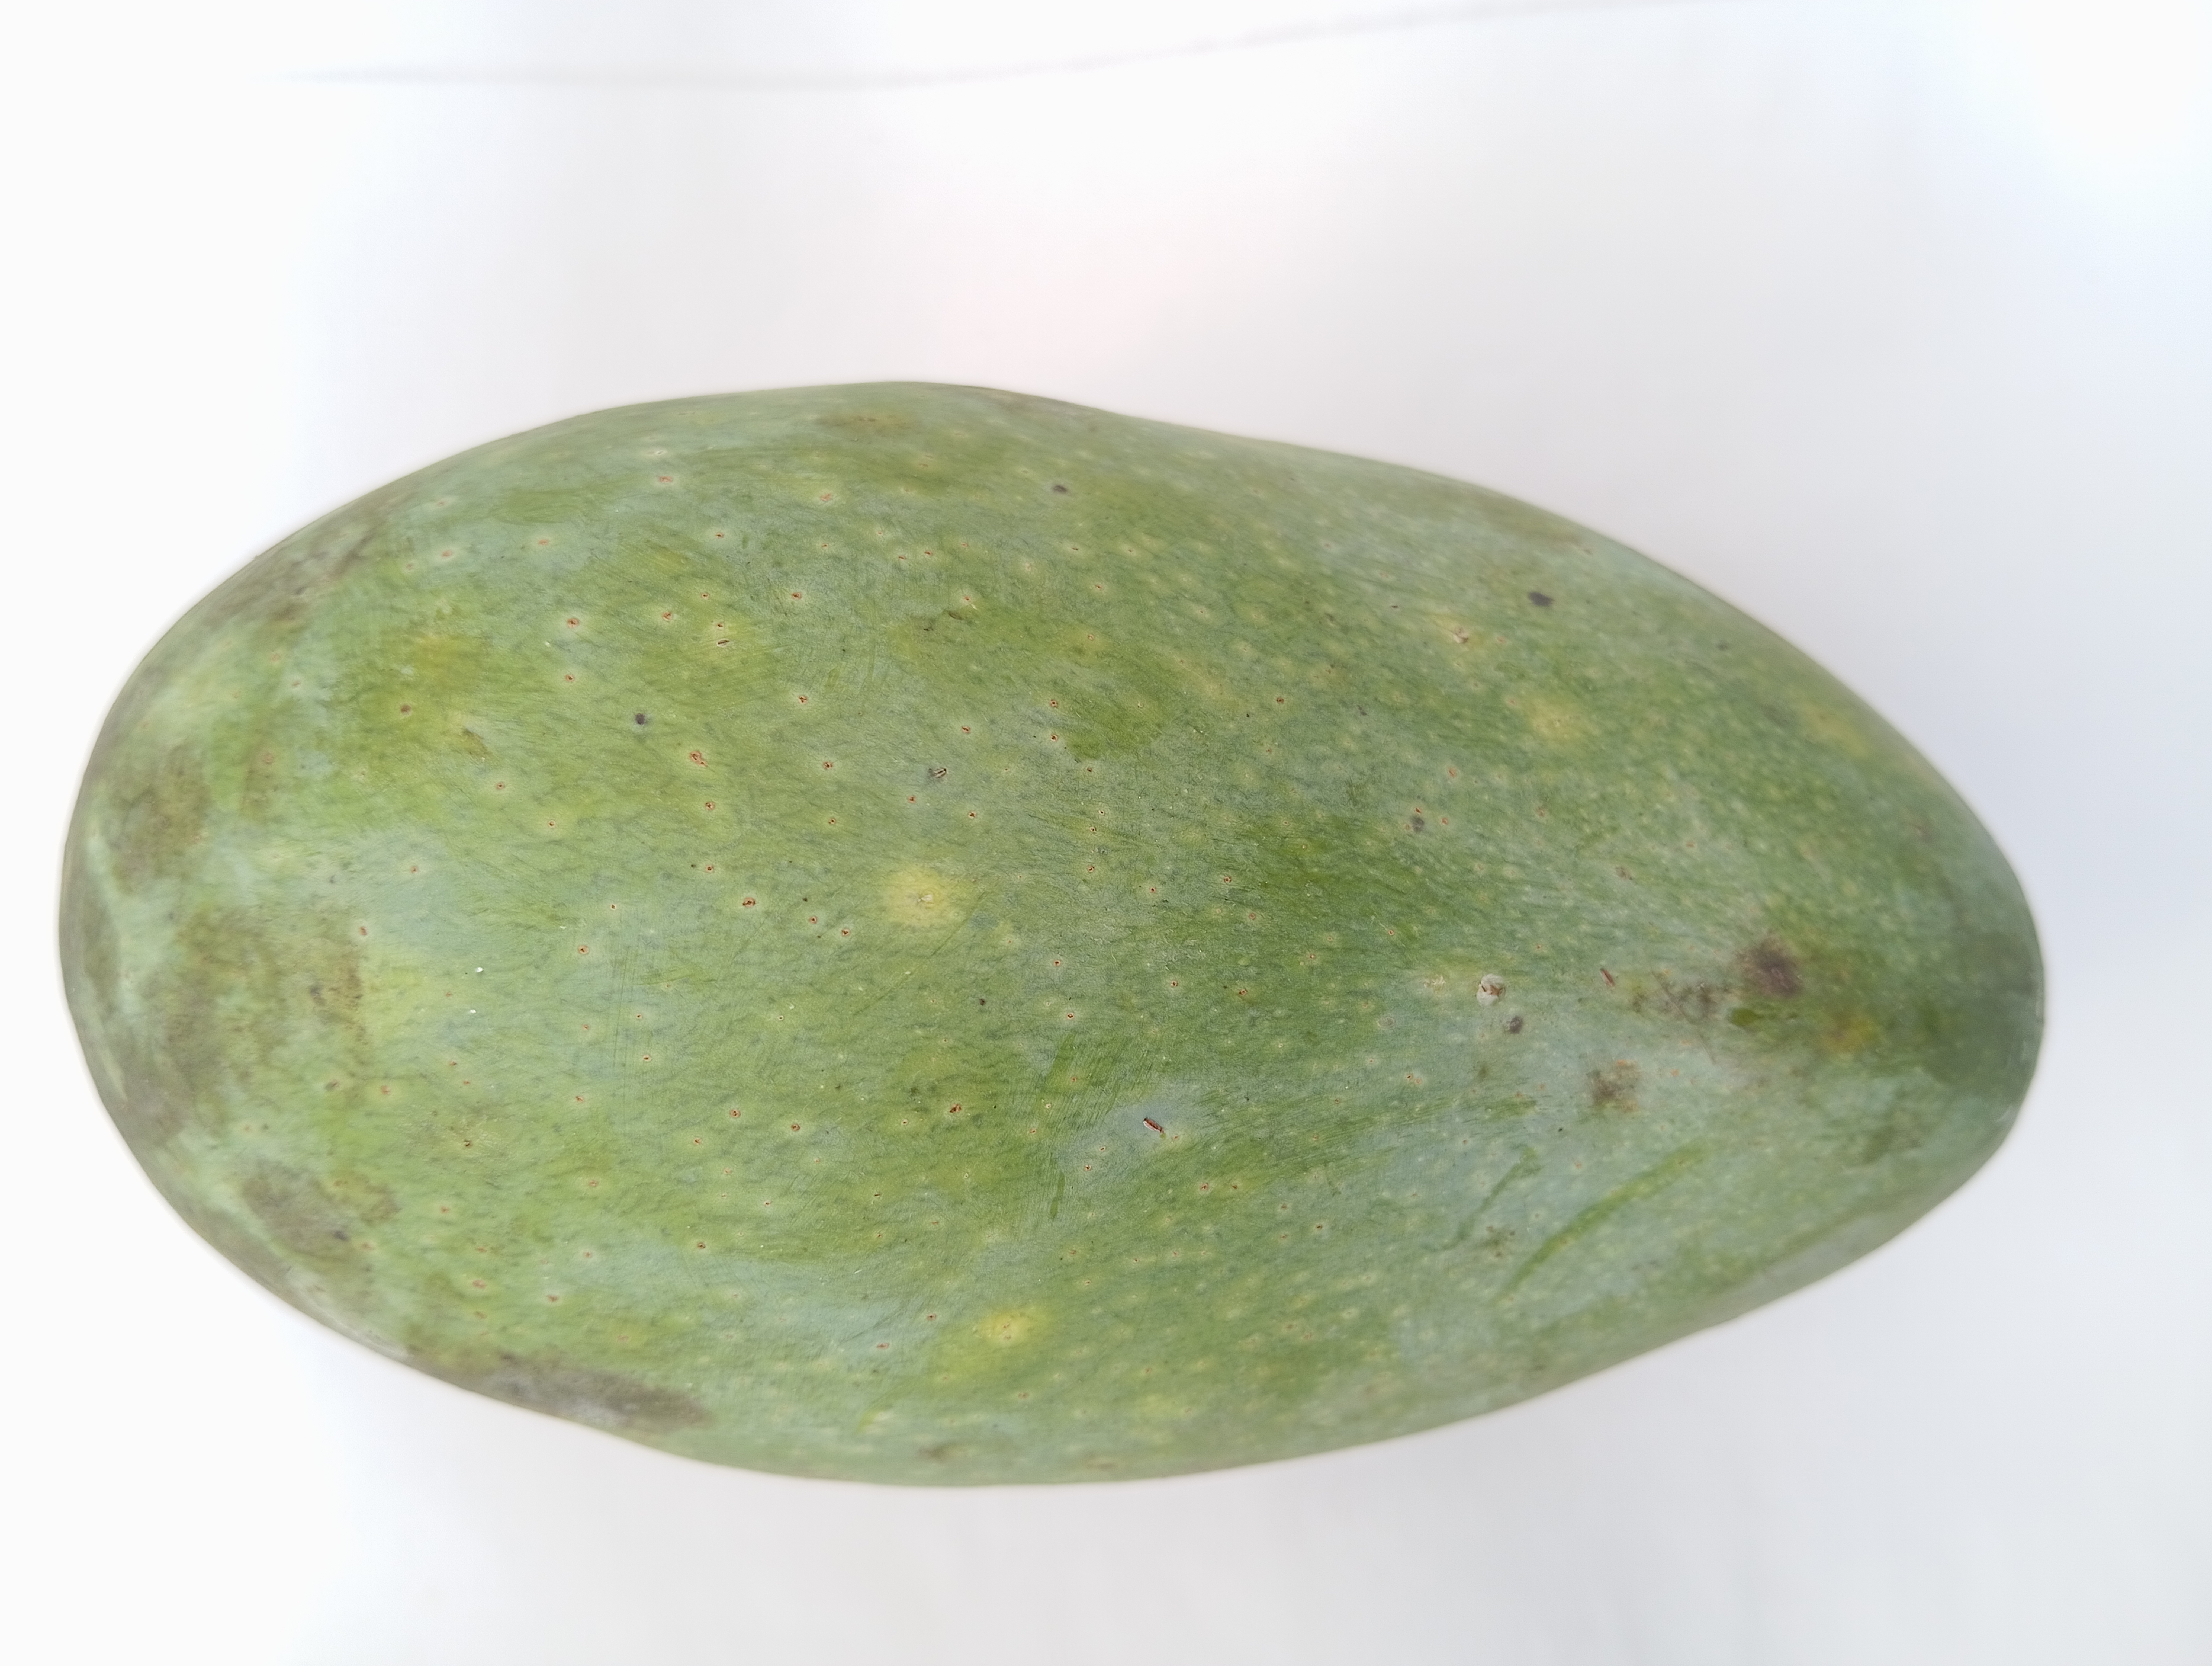
Mango variety: Fazli